Symphony No. 2 (Still)

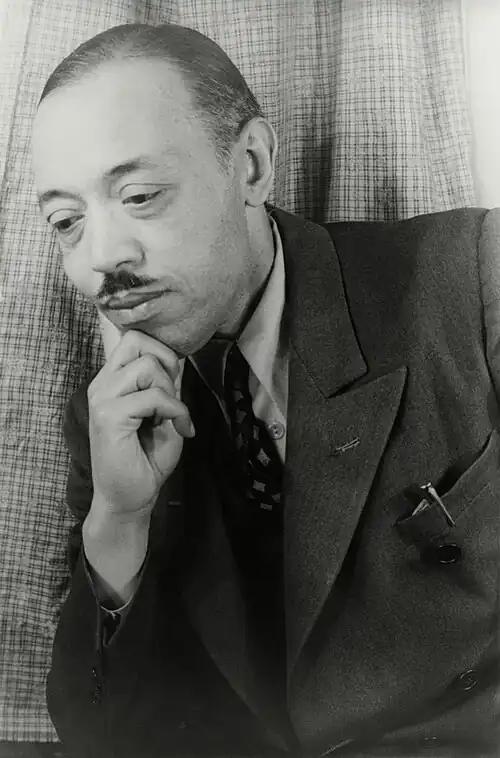
William Grant Still in 1949, photographed by Carl Van Vechten

Symphony No. 2 in G minor, also known as Symphony No. 2 "Song of a New Race", is a 1937 composition in four movements by American composer William Grant Still. The work was first performed on December 10, 1937, by the Philadelphia Orchestra led by conductor Leopold Stokowski. The symphony is about thirty minutes long.